James II of England

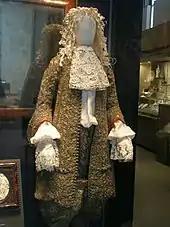
Wedding suit of James II, 1673, in the Victoria and Albert Museum

After the Restoration, James was confirmed as Lord High Admiral, an office that carried with it the subsidiary appointments of Governor of Portsmouth and Lord Warden of the Cinque Ports. In October 1660, Charles II appointed his brother the Governor of the Royal Adventurers into Africa ("the company" which was later reformed as the Royal African Company in 1672). The company had senior courtiers (including the King), ministers and admirals among its investors. Its purpose was to exploit trade opportunities in West Africa. Gold, ivory, redwood and other products from the region were sought-after cargoes. The slave trade to the Americas represented only 25 per cent of its income in 1665, but over its lifetime, it went on to carry more enslaved Africans across the Atlantic than "any other single institution".